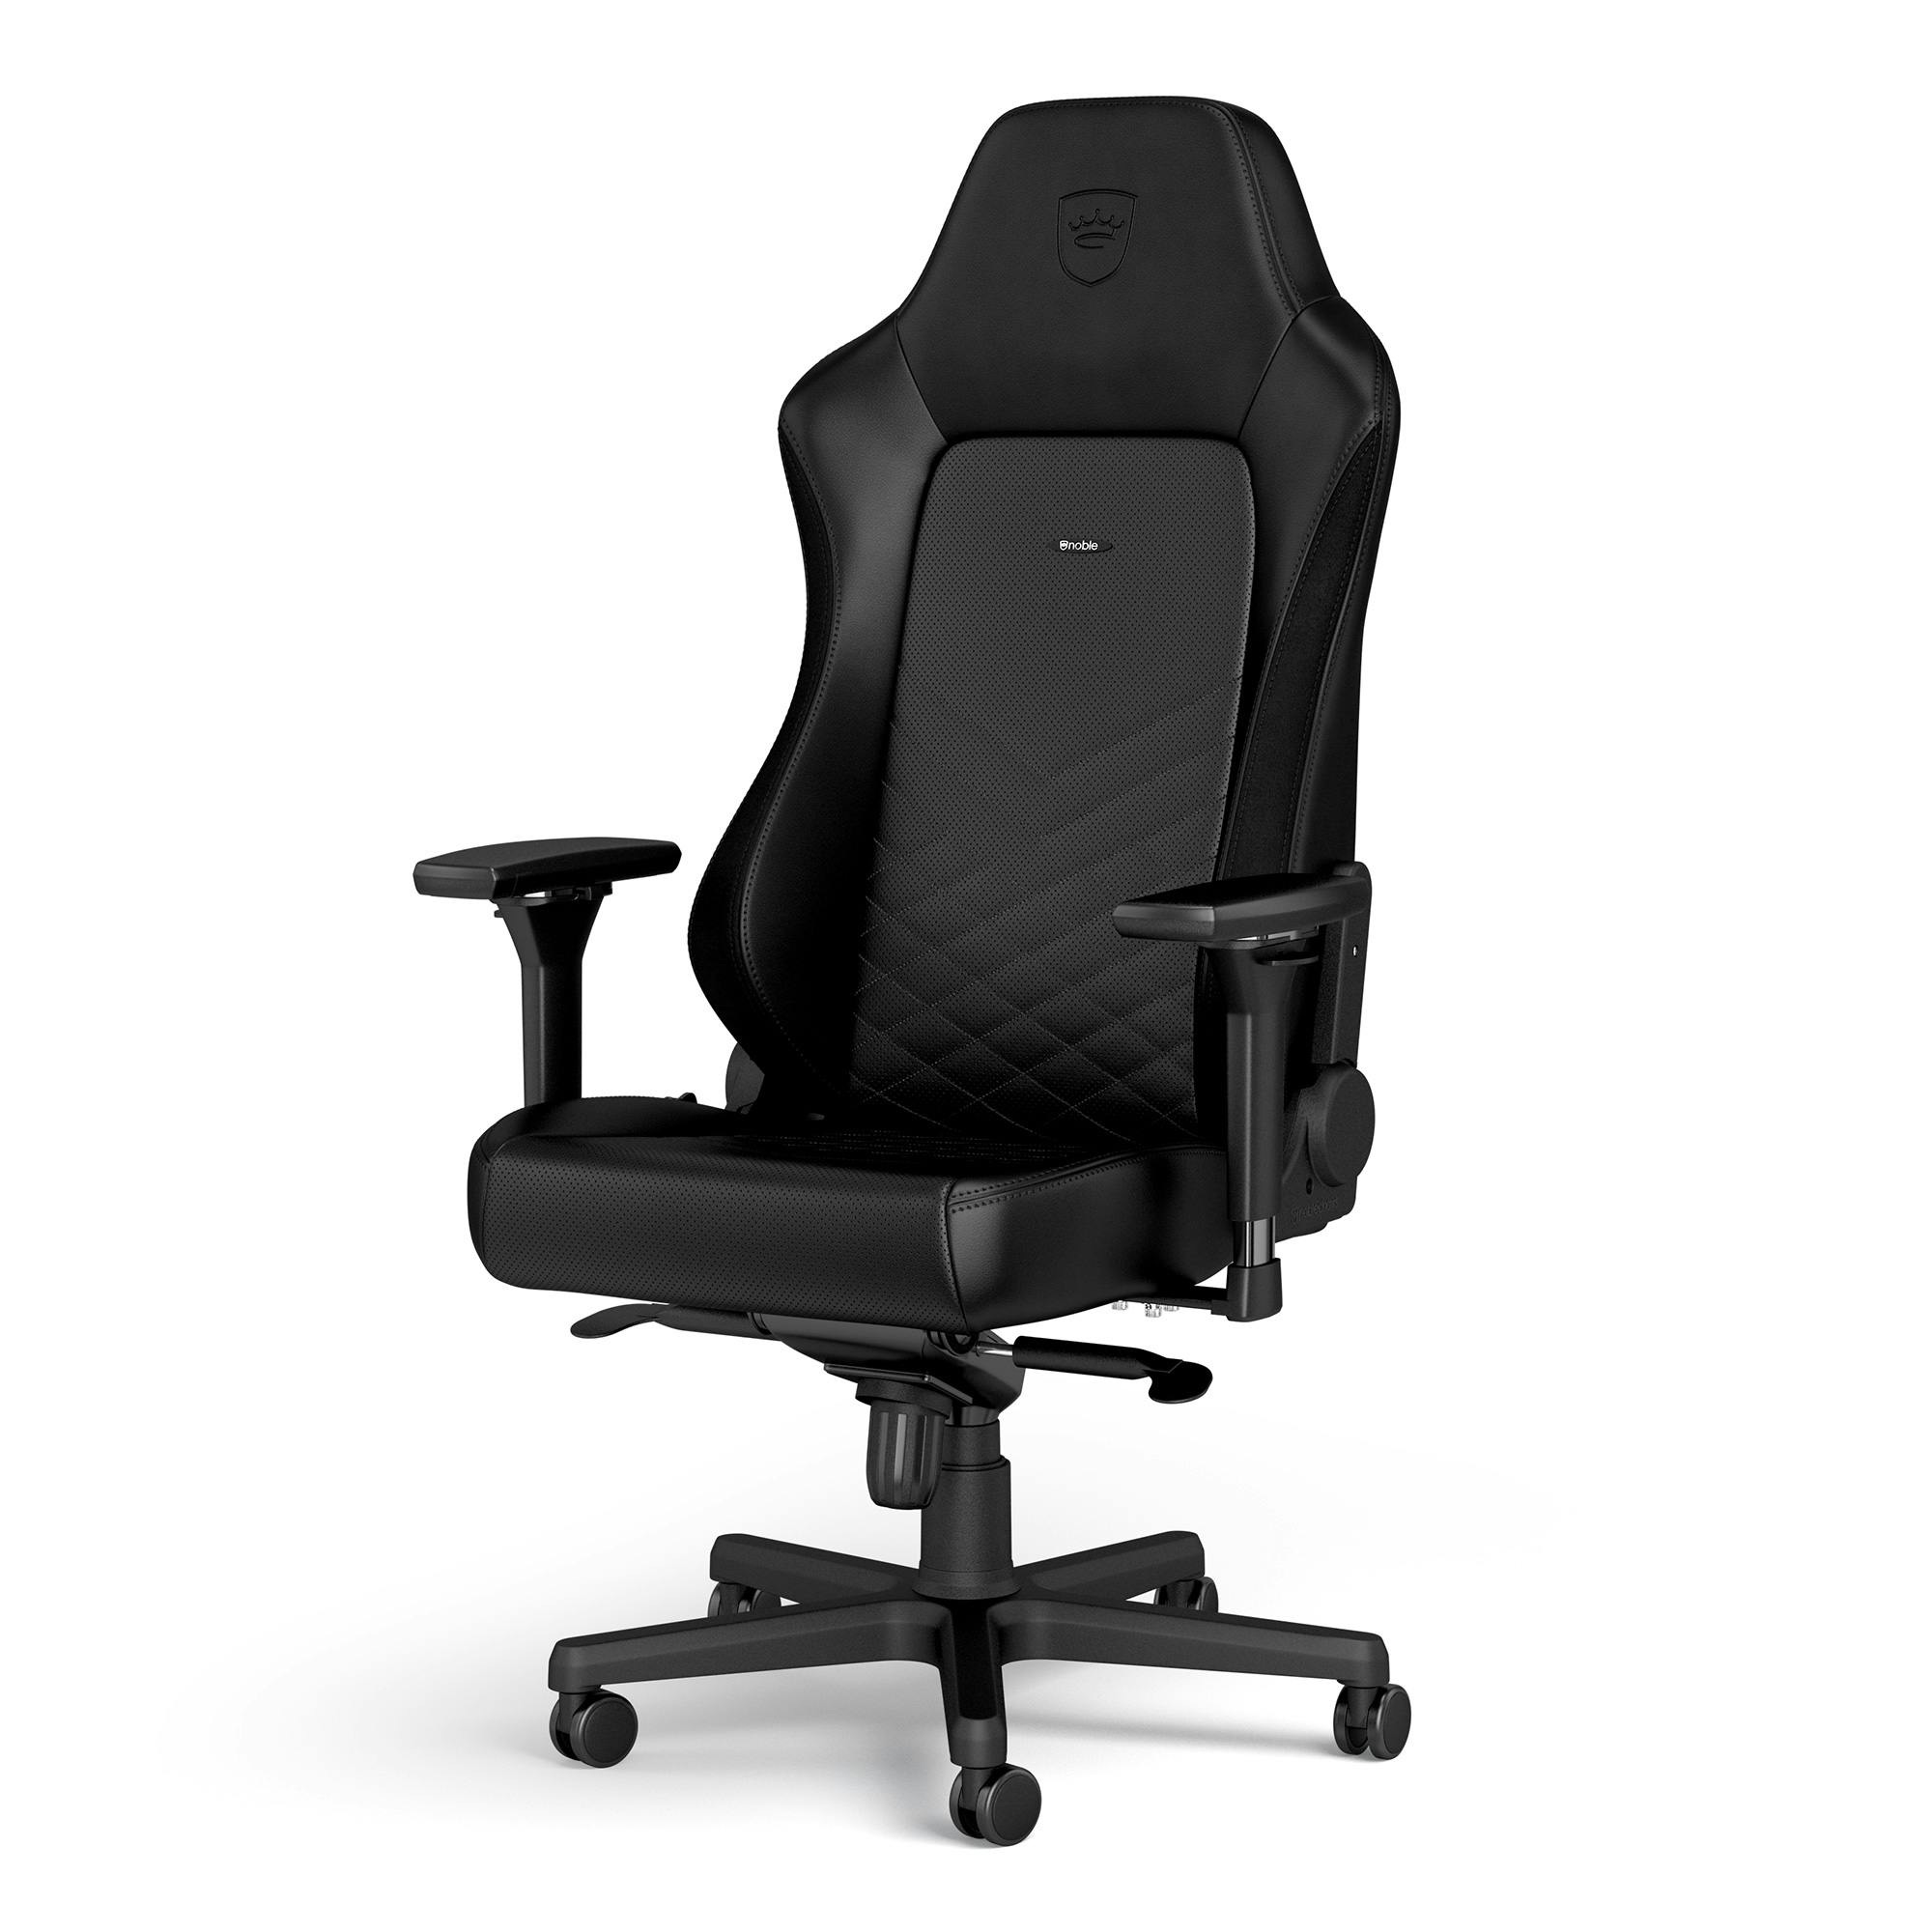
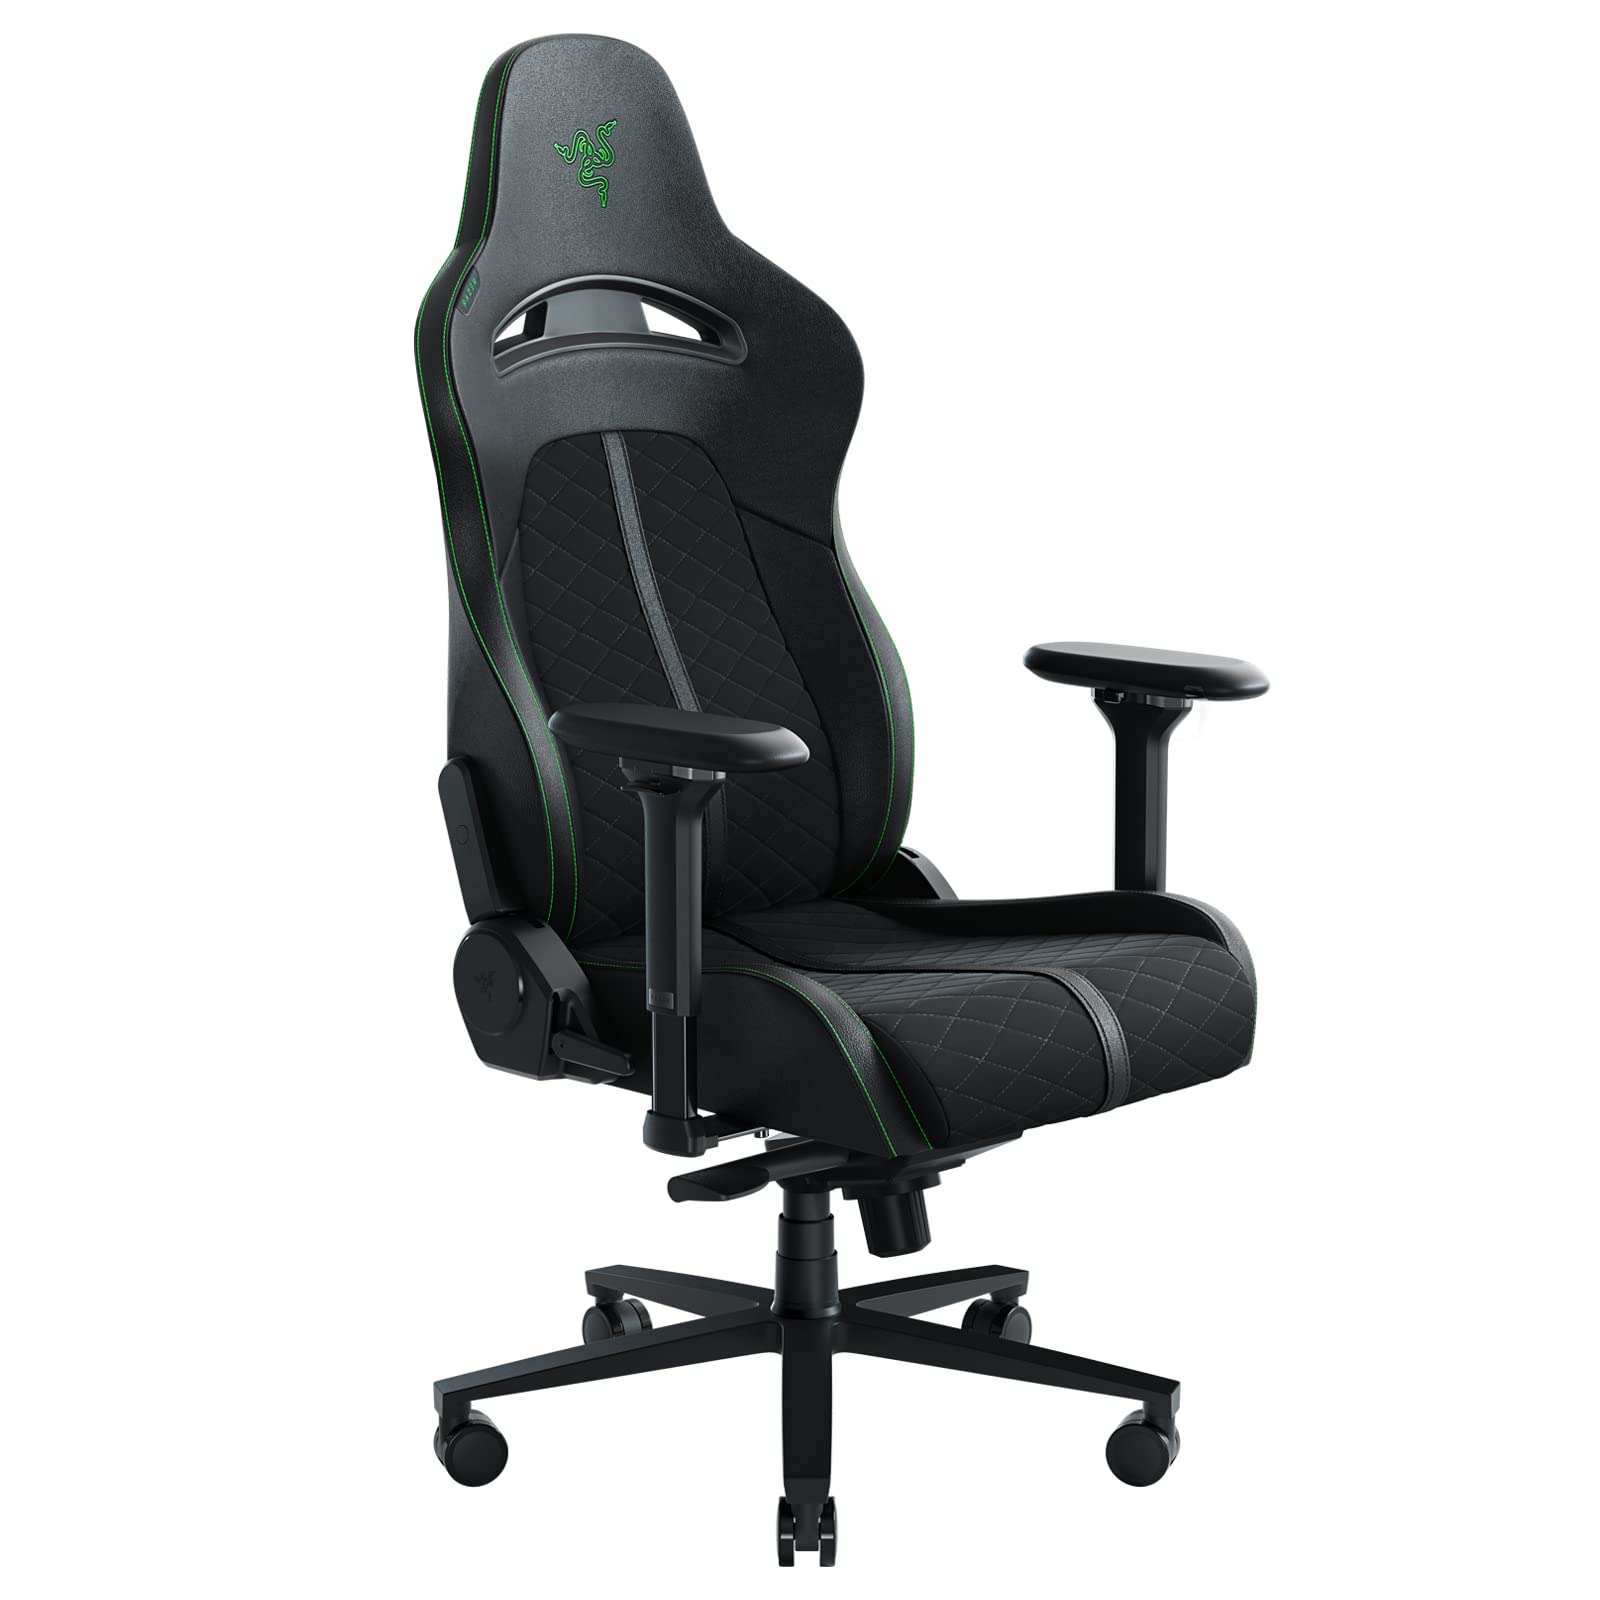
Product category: items_chair
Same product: no